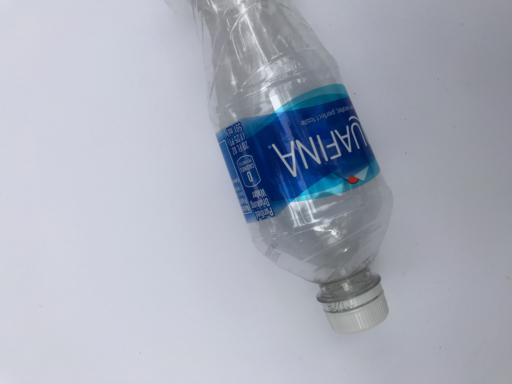
Label: plastic